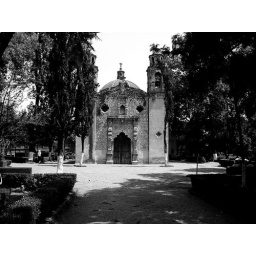
A black and white of the church in Coyoacan.